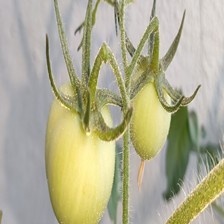
Label: tomato